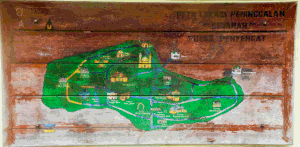
Plan de l'île de Penyengat
Penyengat est une petite île d'Indonésie située à 1,5 km à l'ouest de la ville de Tanjung Pinang sur l'île de Bintan et à quelque 10 km au nord-est de l'île de Batam. Administrativement, elle appartient à la province des îles Riau.